Matt the Knife

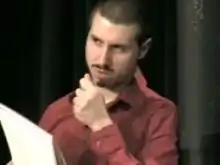
Matt on stage reading an audience member's mind, 2015

Matt the Knife (also called MTK) is a magician and mentalist. He has broken a number of Guinness World Records.